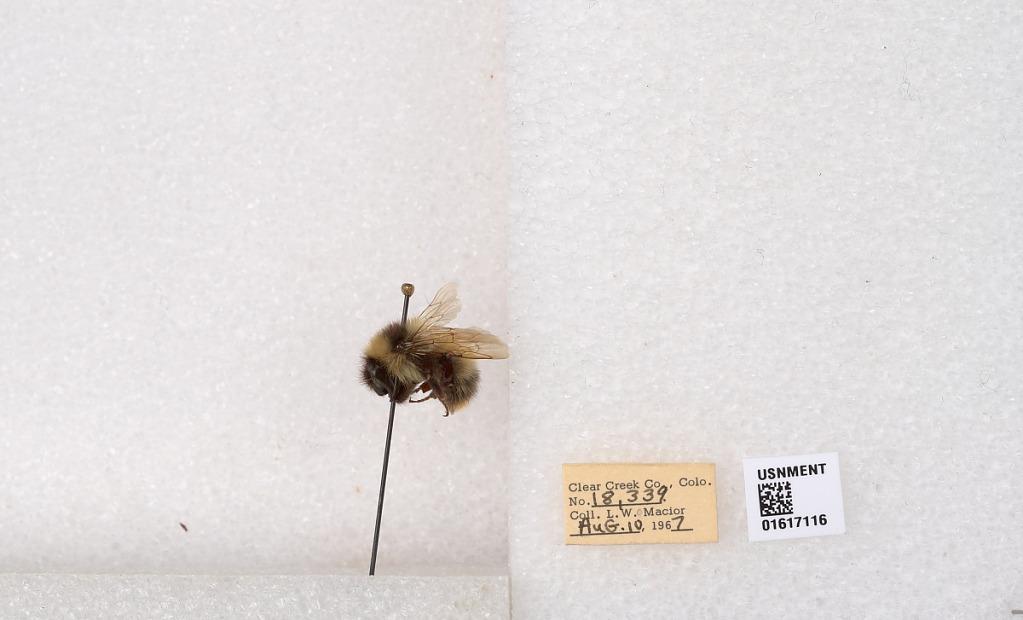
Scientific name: Bombus kirbyellus
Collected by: L. Macior
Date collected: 1967-8-10
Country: United States
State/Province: Colorado
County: Clear Creek
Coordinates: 39.6891, -105.644